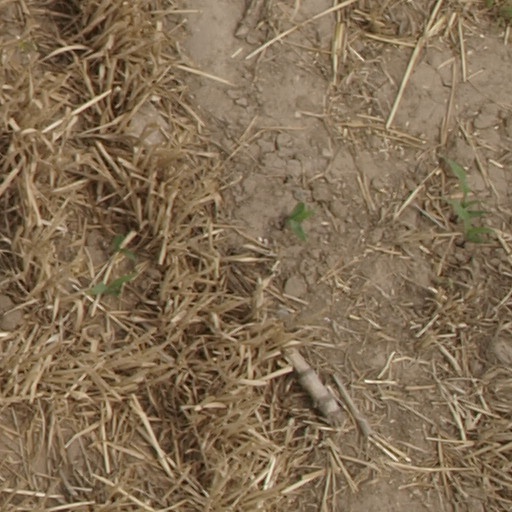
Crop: maize; corn